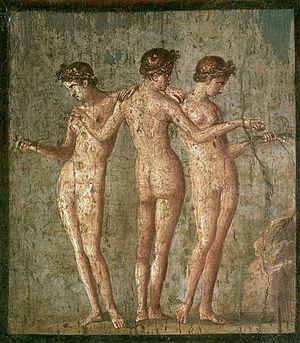
Les Trois Grâces connues comme étant les Charites dans la mythologie grecque, déesses du charme, de la beauté et de la créativité.